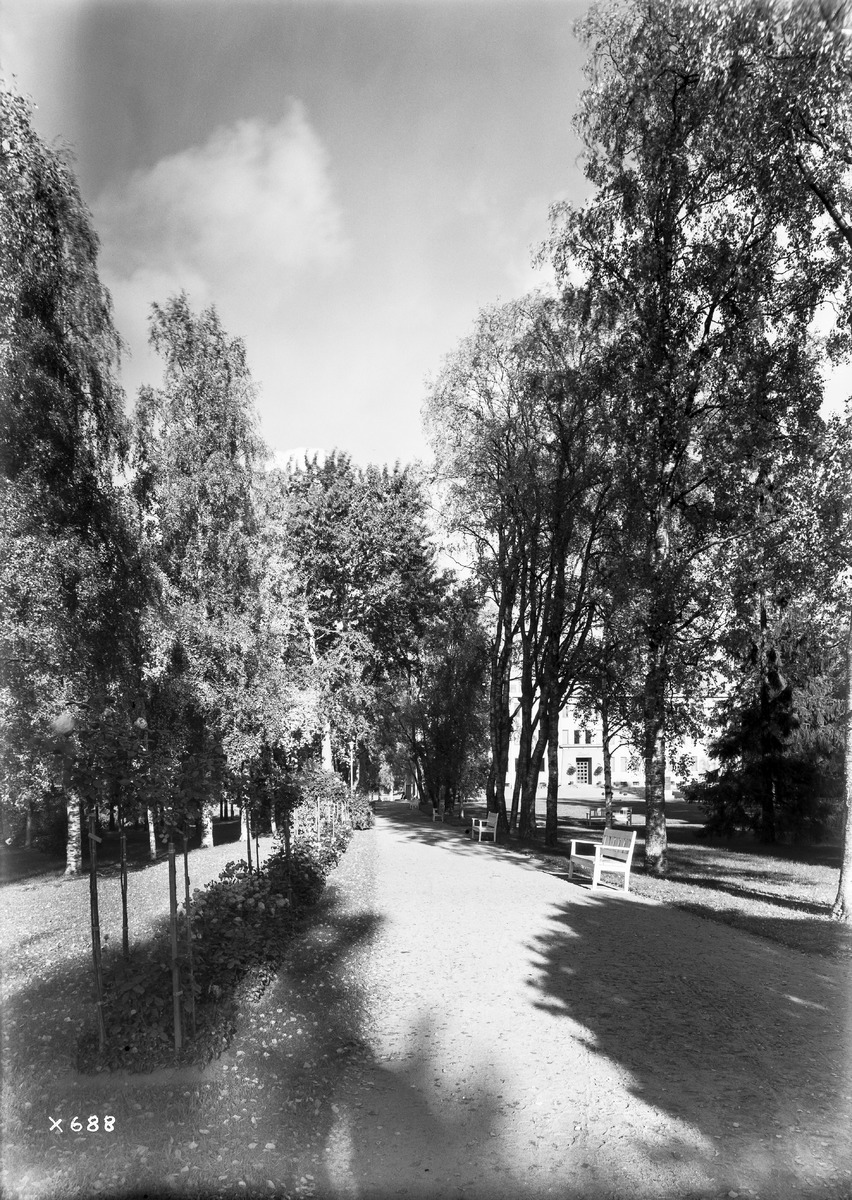
Puistonäkymä
A view from a park
sisällön kuvaus: Puistonäkymä luultavasti Oulusta vuodelta 1936. content description: A view from a park probably in Oulu in 1936.
Vuosi: 1936
Paikka: Suomi, Oulu, Suomi, Pohjois-Pohjanmaa, Oulu
Aiheet: penkit; benches